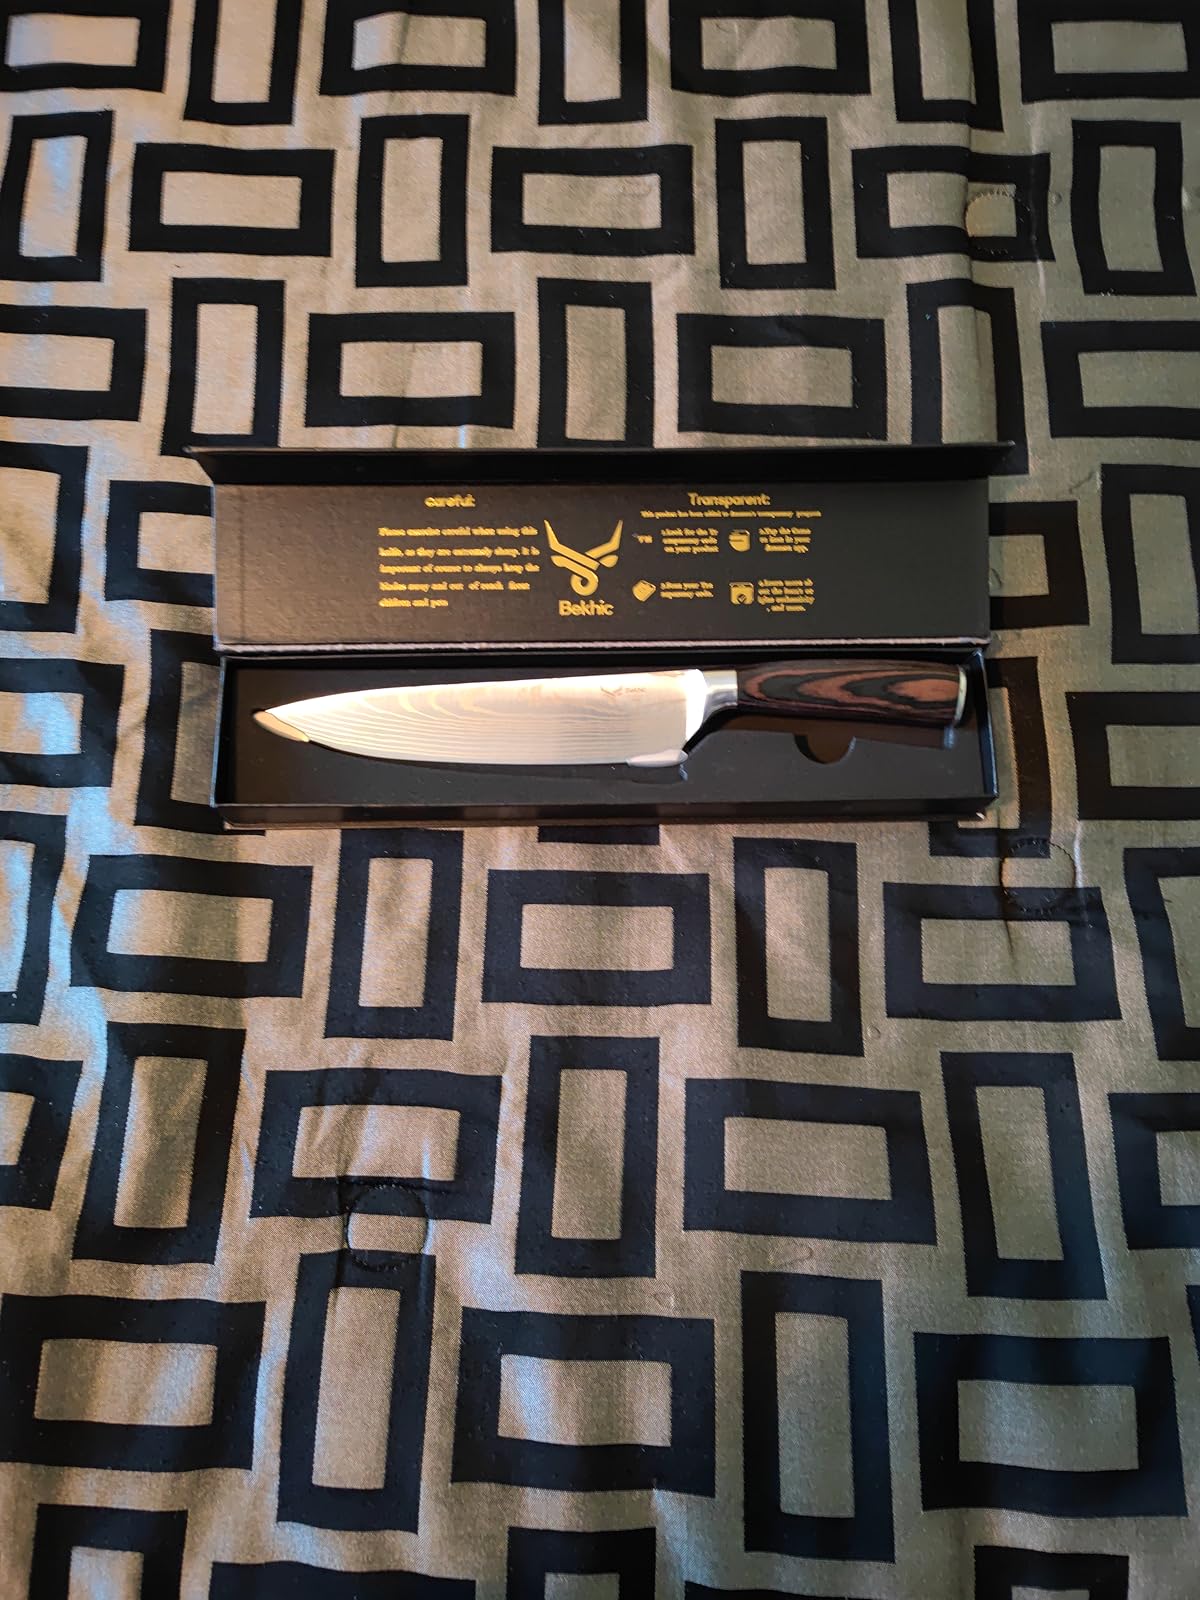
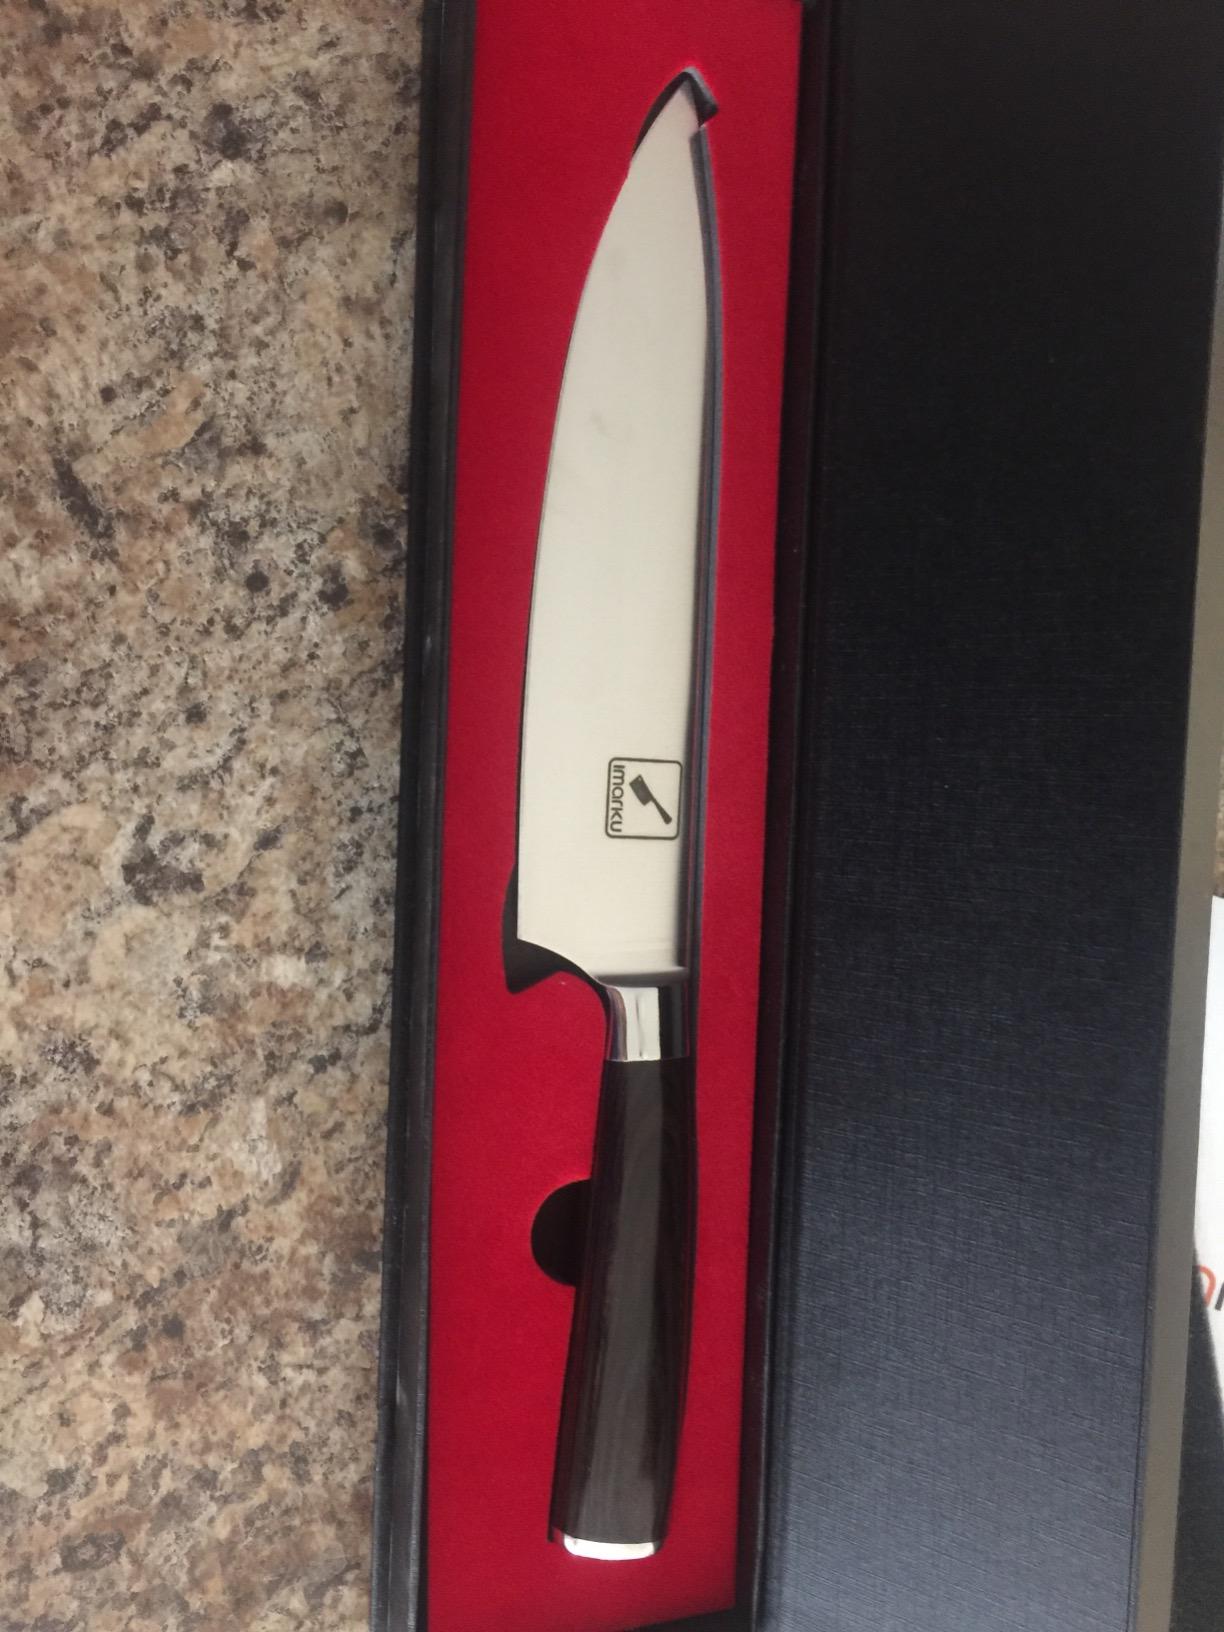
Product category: items_knife
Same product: no